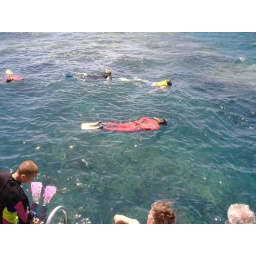
I'm the big red fish in the middle of the pic!